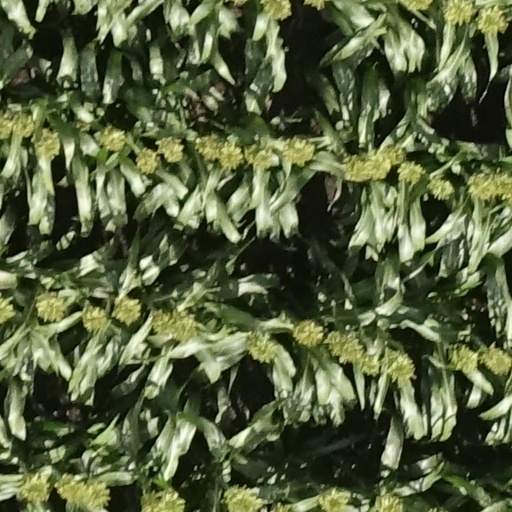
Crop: sorghum